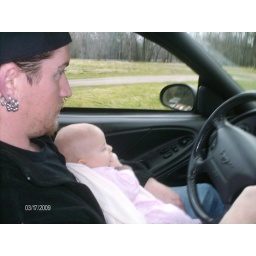
We came home from running errands &amp;amp; picked up the kids.Since we were right around the corner.Daddy let Savannah drive